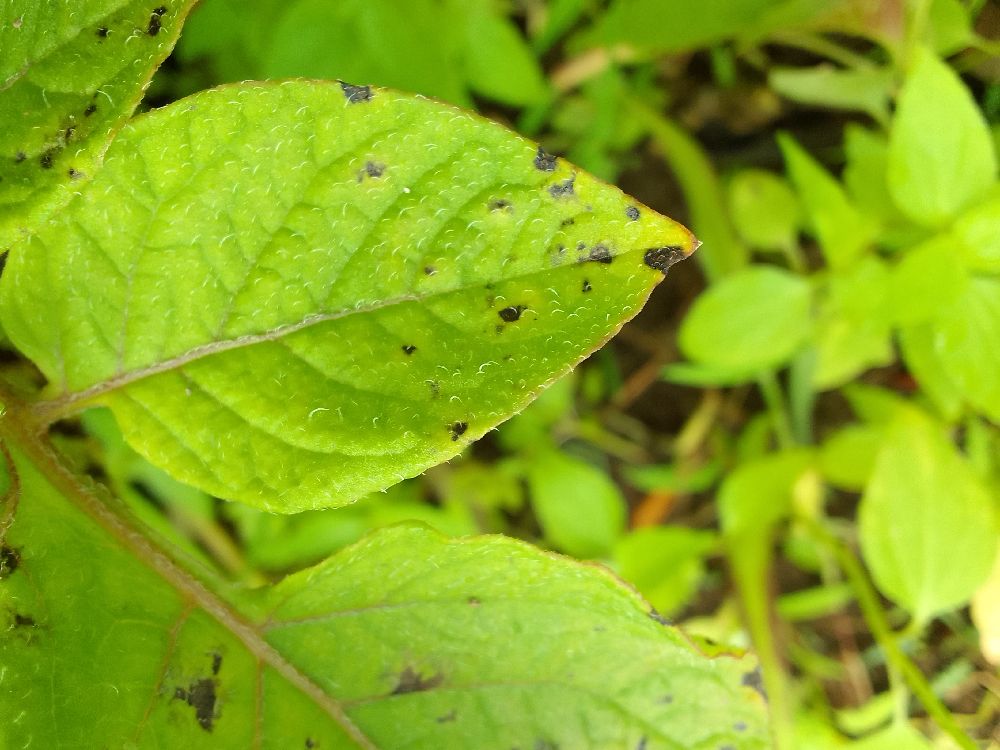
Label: Early blight